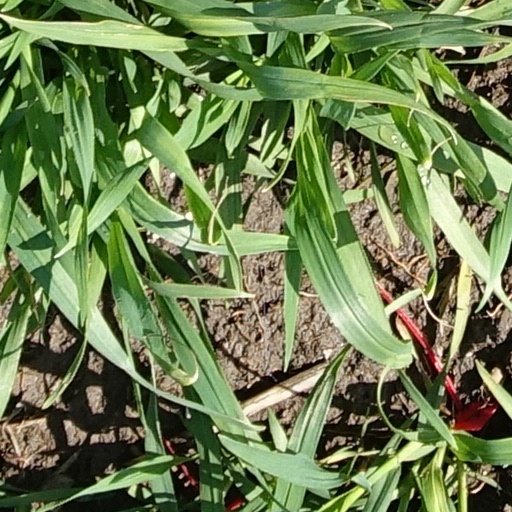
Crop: wheat